Christina Smith (missionary)

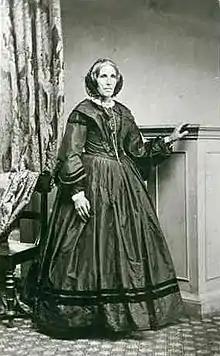
Christina Smith

Christina Smith (1809–1893), generally referred to as Mrs James Smith, was a teacher and Christian missionary who documented the lives, customs, legends, and language of the Buandig Indigenous Australians (historically spelled Booandik) who live in south-eastern South Australia and western Victoria.